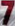
Number: 7